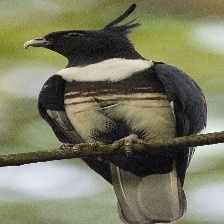
Species: BLACK BAZA
Scientific name: AVICEDA LEUPHOTES